The Story of Three Loves

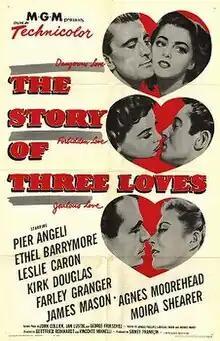
Theatrical release poster

The Story of Three Loves (also known as Equilibrium) is a 1953 American Technicolor romantic anthology film made by MGM. It consists of three stories, "The Jealous Lover", "Mademoiselle", and "Equilibrium". The film was produced by Sidney Franklin. "Mademoiselle" was directed by Vincente Minnelli, while Gottfried Reinhardt directed the other two segments. The screenplays were written by John Collier ("The Jealous Lover", "Equilibrium"), ("Equilibrium", "Mademoiselle"), and George Froeschel ("Equilibrium", "Mademoiselle").